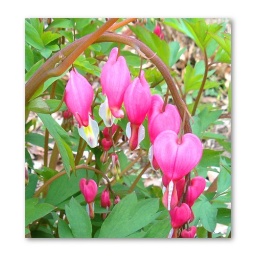
Finally, flowers are blooming, bees are buzzing, butterflies flutter by and my camera's clicking. Have a great weekend, my friends.